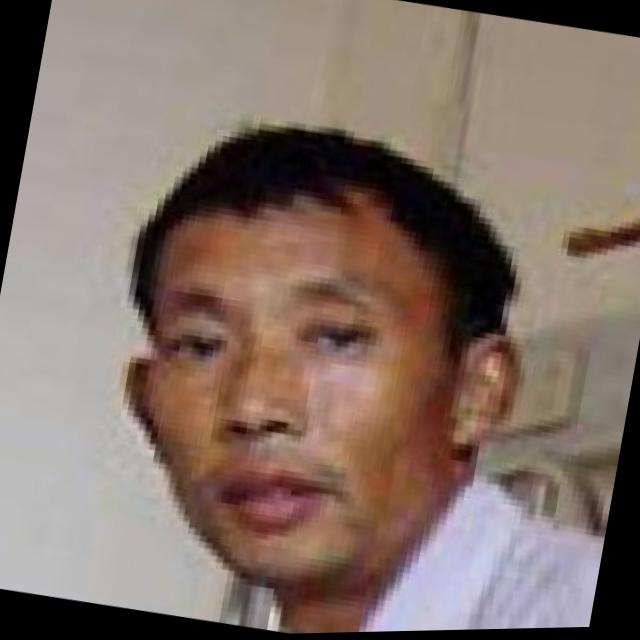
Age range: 45-64